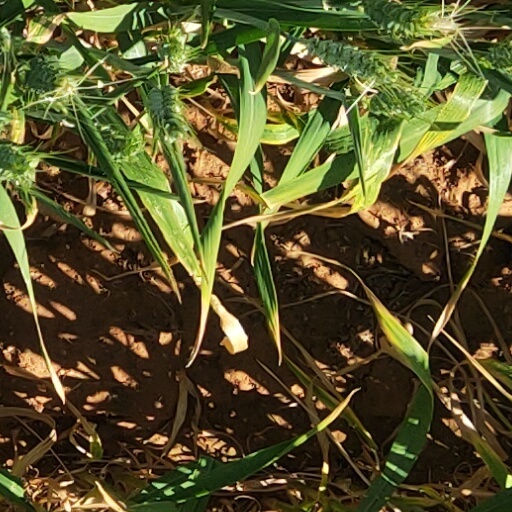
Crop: wheat